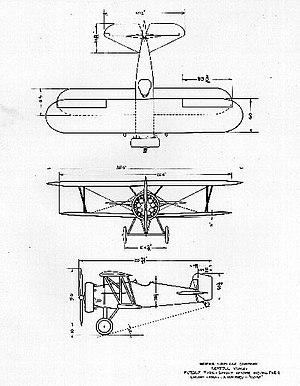
Le Boeing F4B est un avion militaire biplan de l'entre-deux-guerres qui a servi comme avion de chasse dans la United States Navy de 1932 à 1937.